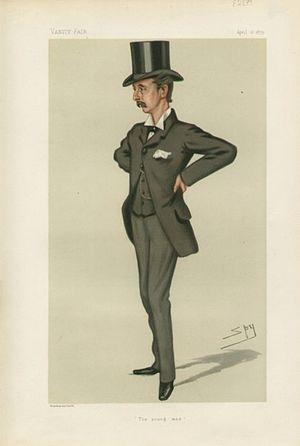
Edward Stanhope PC est un homme politique du Parti conservateur britannique qui est secrétaire d'État à la Guerre de 1887 à 1892.